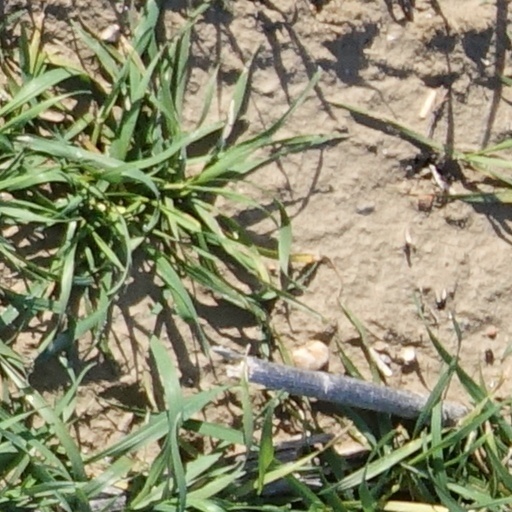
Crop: wheat